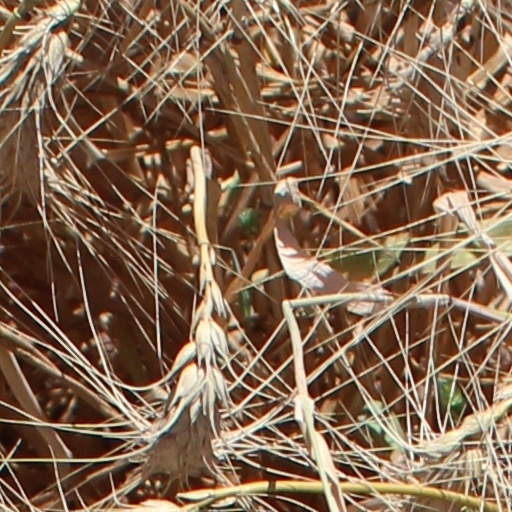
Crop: wheat